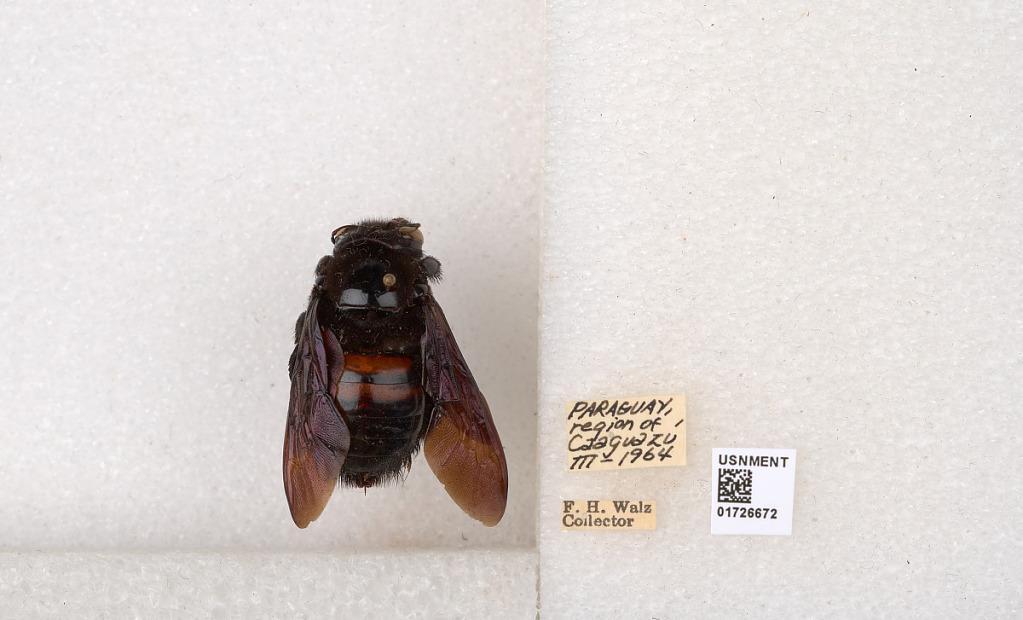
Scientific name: Xylocopa (Neoxylocopa) frontalis (Olivier)
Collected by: F. Walz
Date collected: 1964-3-1
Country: Paraguay
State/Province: Caaguazu
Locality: region of Caaguazu